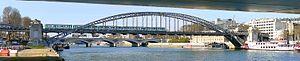
Viaduc et pont d'Austerlitz - Paris XIII